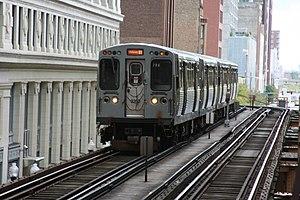
Le métro de Chicago est un réseau de transport en commun ferré qui dessert une grande partie de la ville de Chicago et de sa proche agglomération, il est principalement connu pour une de ses particularités : il est en grande partie aérien.
La Chicago Transit Authority, connue sous l'acronyme CTA, est l'opérateur des transports publics de la ville de Chicago. Elle est la seconde entreprise du genre aux États-Unis et la quatrième en Amérique du Nord. La CTA offre des lignes de bus et de métro à travers la ville de Chicago et à destination de 40 communes de sa proche banlieue ainsi que la desserte des aéroports de Midway et O'Hare. La CTA emploie près de 12 000 personnes et son directeur actuel est Dorval L. Carter. Son siège est situé au 567 West Lake Street, dans le secteur du Loop à Chicago. Son slogan est Take It Everywhere.